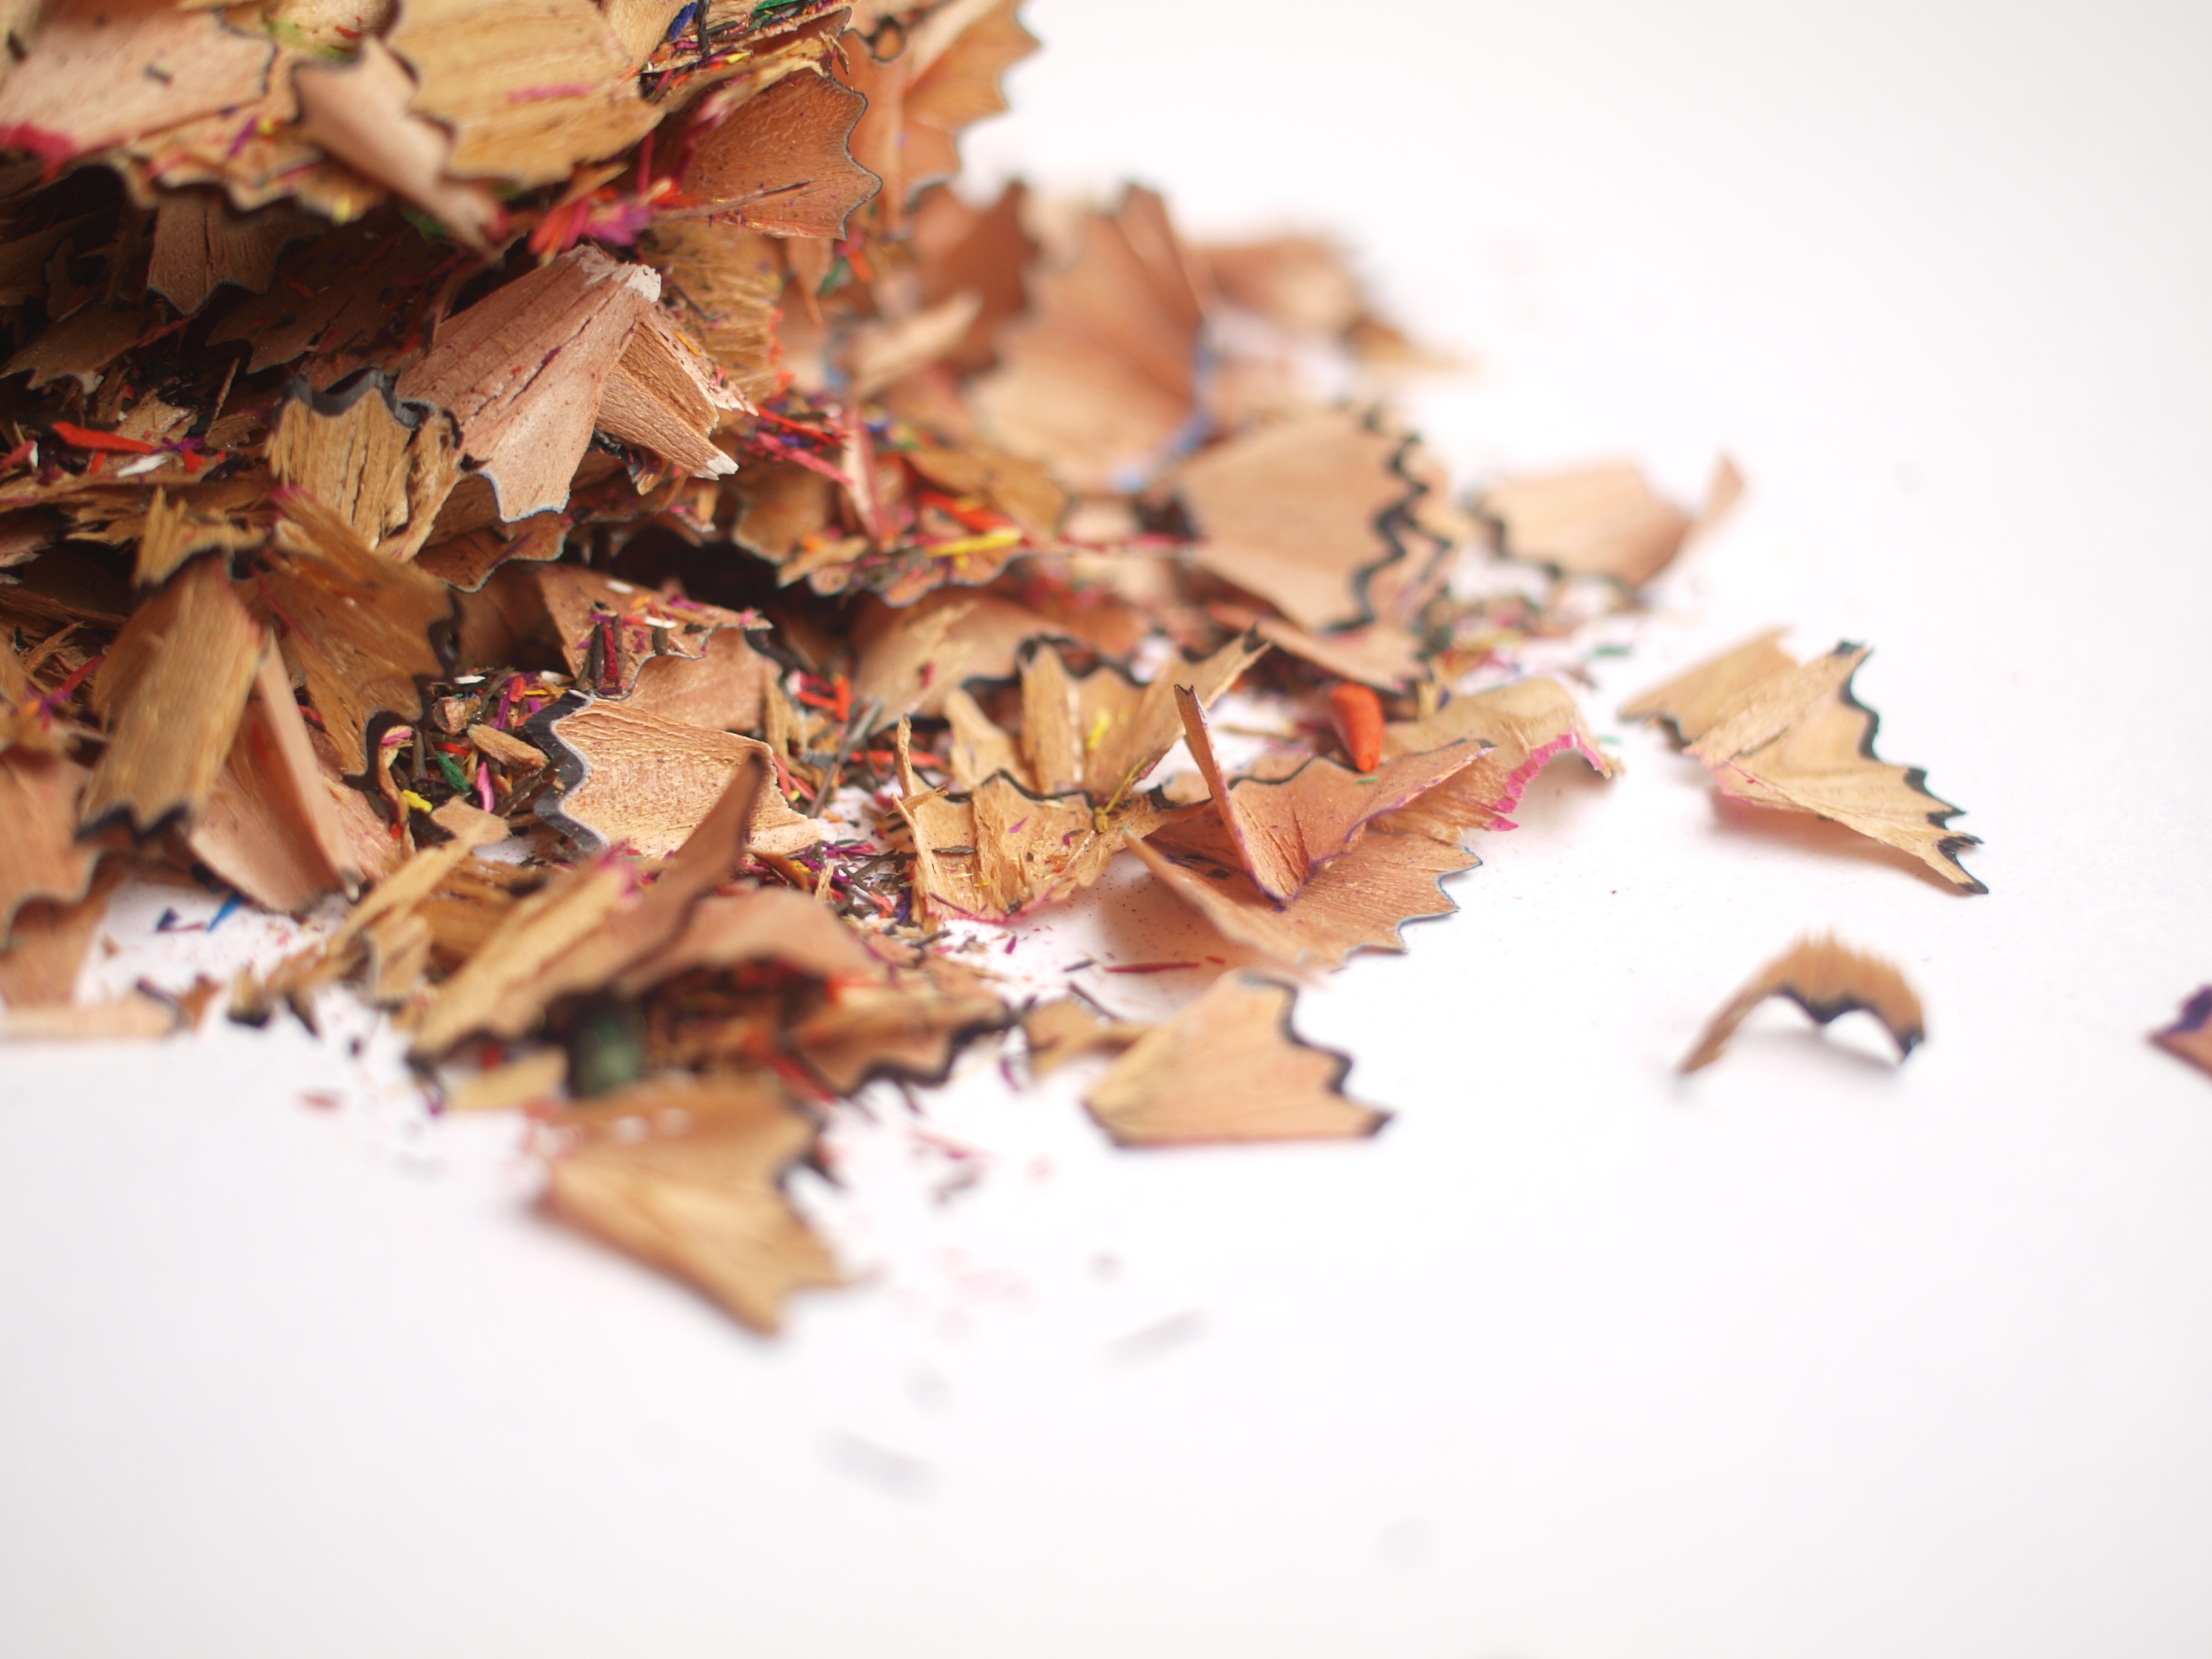
pencil, creative, leaf, flower, petal, meal, food, color, artistic, colorful, dessert, season, christmas decoration, colour, drawing, creativity, multicolored, spectrum, flavor